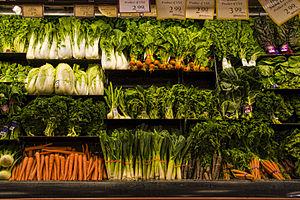
Un légume est la plante ou une partie comestible d'une espèce potagère. Cette définition, reprise par la plupart des dictionnaires de langue française, doit être étendue aux champignons comestibles, dont certains sont cultivés et à certaines algues, dont la consommation est la plus développée en Extrême-Orient. Cette partie peut être une racine, un tubercule, un bulbe, une jeune pousse, une pseudo-tige, un pétiole, un ensemble de feuilles, une fleur, un fruit, ou une graine …